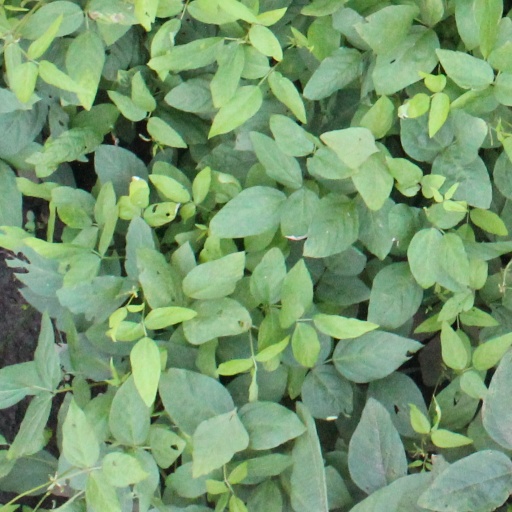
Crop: soybean